Provisional Irish Republican Army

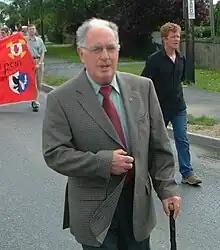
Ruairí Ó Brádaigh, who was twice chief-of-staff of the pre-1969 IRA during the Border campaign of 1956–1962, was a member of the first Army Council of the Provisional IRA in 1969.

The IRA split into "Provisional" and "Official" factions in December 1969, after an IRA convention was held in Boyle, County Roscommon, Republic of Ireland. The two main issues at the convention were a resolution to enter into a "National Liberation Front" with radical left-wing groups, and a resolution to end abstentionism, which would allow participation in the British, Irish, and Northern Ireland parliaments. Traditional republicans refused to vote on the "National Liberation Front", and it was passed by twenty-nine votes to seven. The traditionalists argued strongly against the ending of abstentionism, and the official minutes report the resolution passed by twenty-seven votes to twelve.